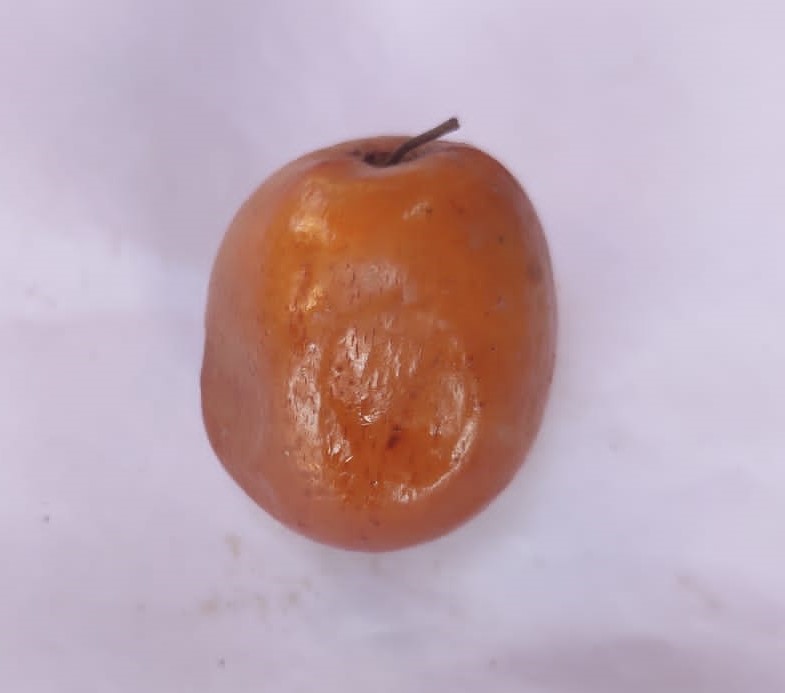
Fruit: jujube
Condition: rotten